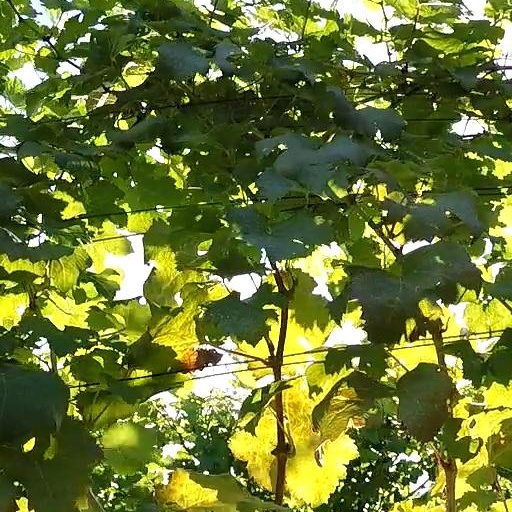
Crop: grape